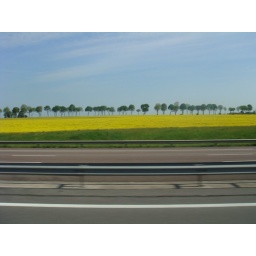
4 Versions of shot taken from car window while travelling in France